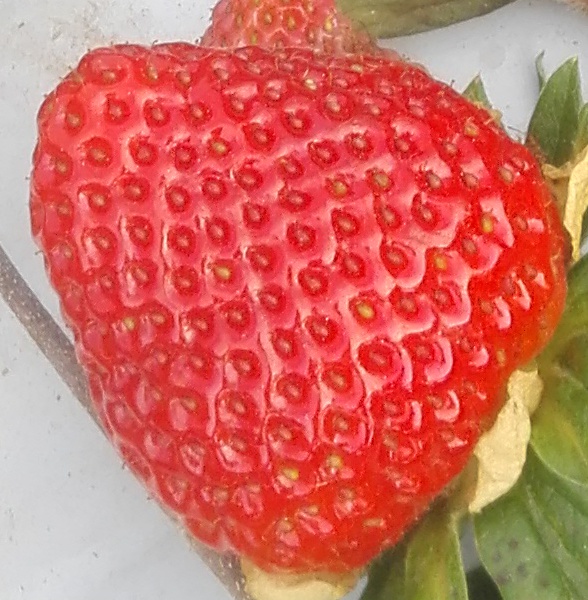
Label: Strawberry